American football

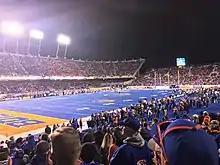
The Boise State Broncos, the first football team to design a blue field

The National Football League (NFL) and the National Collegiate Athletic Association (NCAA) are the most popular football leagues in the United States. The National Football League was founded in 1920 and has since become the largest and most popular sport in the United States. The NFL has the highest average attendance of any sporting league in the world, with an average attendance of 66,960 during the 2011 NFL season. The NFL championship game is called the Super Bowl, and is among the biggest events in club sports worldwide. It is played between the champions of the National Football Conference (NFC) and the American Football Conference (AFC), and its winner is awarded the Vince Lombardi Trophy.